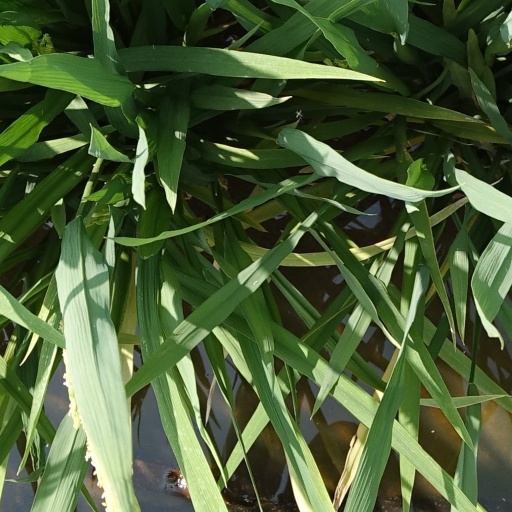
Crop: rice